Mashpee Wampanoag Tribe

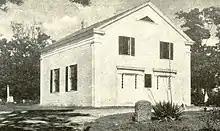
The "Old Indian Meeting House", built in 1684 at Mashpee, is the oldest Native American church in the United States.

Following the Wampanoag defeat in King Philip's War (1675–1676), those on the mainland were resettled with the Sakonnet in present-day Rhode Island. Other Wampanoag were forced to settle in the praying towns, such as Mashpee, in Barnstable County on Cape Cod. The colonists sold many Wampanoag men into slavery in the Caribbean, and enslaved women and children in New England.